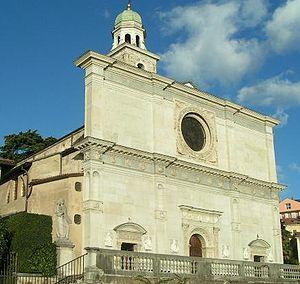
Par architecture de la Suisse sont considérées les constructions situées en Suisse ainsi que celles issues de l'activité de Suisses à l'étranger.